Vespro della Beata Vergine

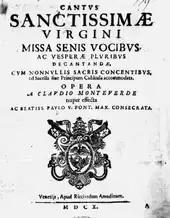
Title page of the partbook for Cantus (soprano)

The first mention of the work's publication is in a July 1610 letter by Monteverdi's assistant, Bassano Casola, to Cardinal Ferdinando Gonzaga, the duke's younger son. Casola described that two compositions were in the process to be printed, a six-part mass ("Messa da Capella") on motifs from Nicolas Gombert's "In illo tempore", and psalms for a vespers setting for the Virgin ("Salmi del Vespro della Madonna"). He described the psalms as "varying and diverse inventions and harmonies over a canto fermo" (cantus firmus), and noted that Monteverdi would travel to Rome to personally dedicate the publication to the Pope in the autumn.